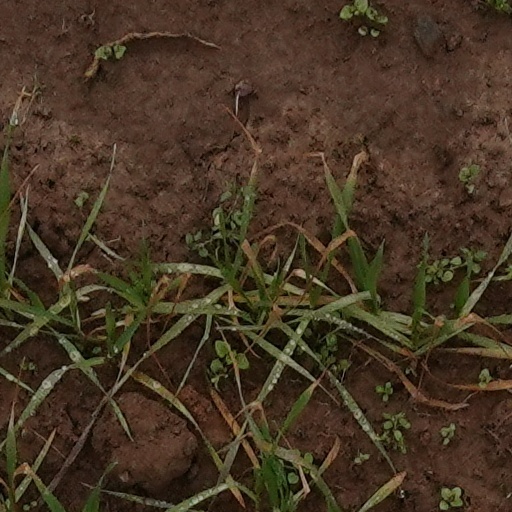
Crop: wheat